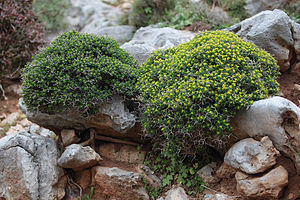
Flora på Simi / Galleri
Euphorbia acanthothamnos
Floraen på Simi, der er en græsk ø i Dodekaneserne tæt på Tyrkiet, er stærkt præget af menneskers virke gennem mindst 3.000 år. De oprindelige skove med Calabrisk Fyr, Kermes-Eg, Oliventræ, Johannesbrød og Græsk Ene er for længst fældet, og jordlaget er udpint eller vasket i havet. De gentagne skovbrande og gedeholdet på øen har forhindret nyopvækst af træer i større målestok, og de nævnte arter ses kun på meget stejle steder, hvor gederne ikke kan nå de unge planter. I stedet er øen præget af dværgbuskheder, de såkaldte frygana, som er en variant af de garriguer, der opstår under tilsvarende betingelser i det vestlige middelhavsområde.